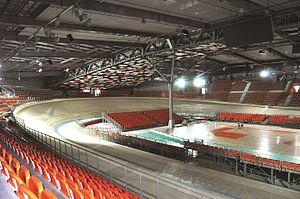
Le Kolodruma est un vélodrome et une salle omnisports situé à Plovdiv, en Bulgarie.